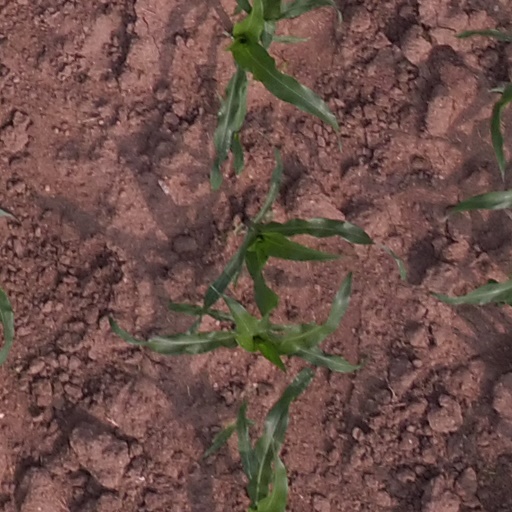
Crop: maize; corn